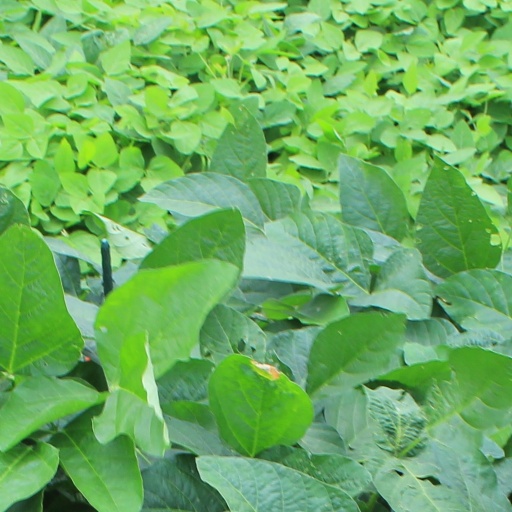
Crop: soybean